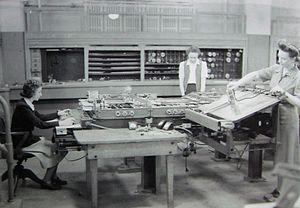
Kathleen "Kay" McNulty Mauchly Antonelli était une informaticienne américaine et l'une des six programmeuses de l'ENIAC, le premier ordinateur numérique électronique à usage générique.
Cet article décrit des faits marquants de l'histoire des équations de l'Antiquité à aujourd'hui.
Un analyseur différentiel était un calculateur analogique conçu pour résoudre des équations différentielles par intégration, en utilisant des systèmes de roues et de volants. Il a été l'un des premiers appareils de calcul évolué à être utilisé de façon opérationnelle.